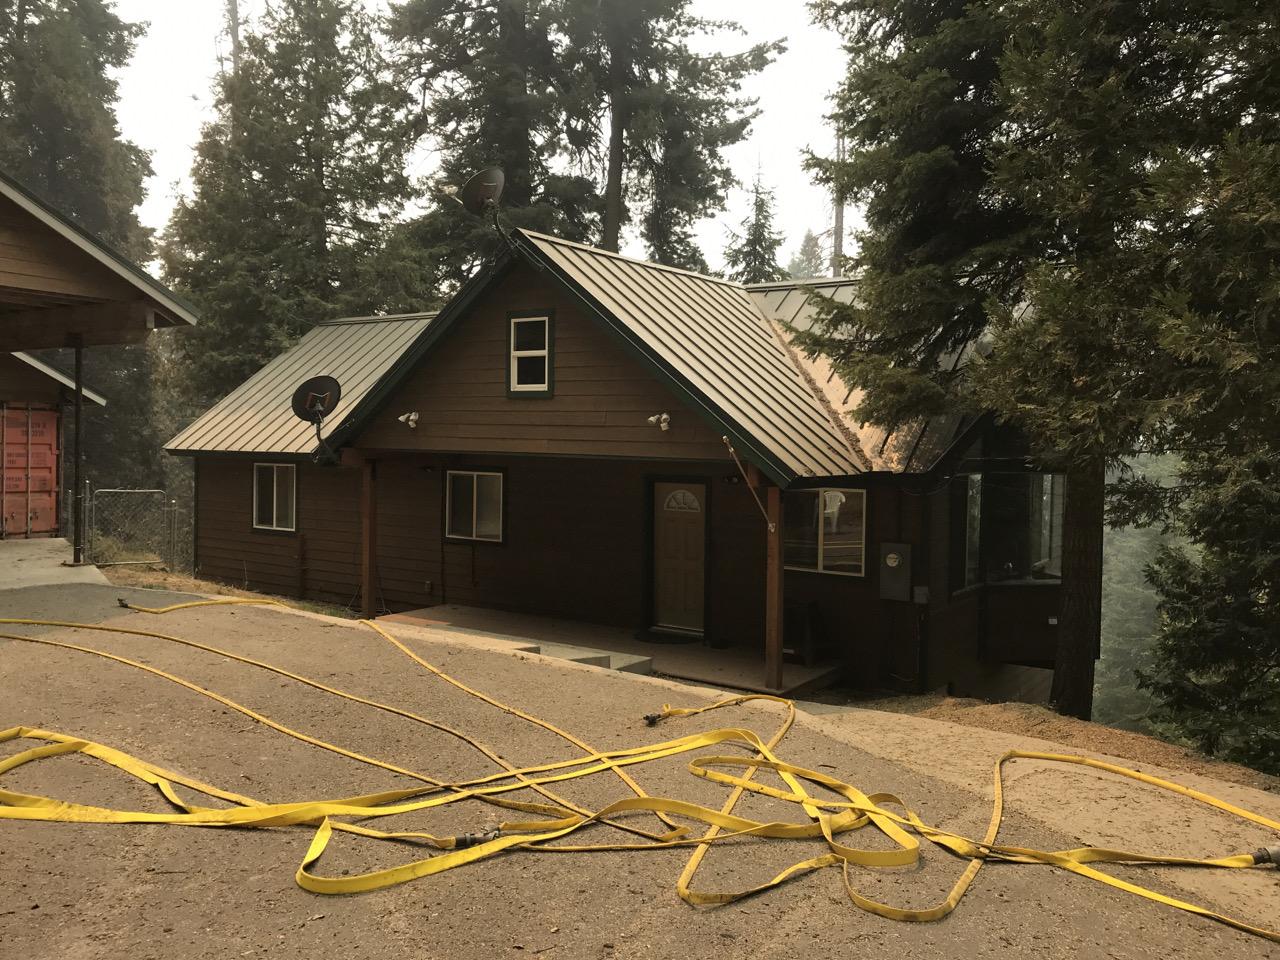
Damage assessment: no_damage